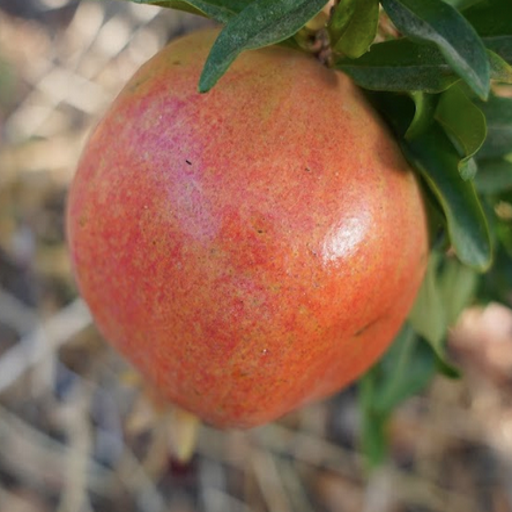
Label: Healthy